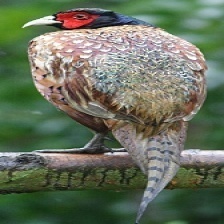
Species: RING-NECKED PHEASANT
Scientific name: PHASIANUS COLCHICUS